Protests against Rodrigo Duterte

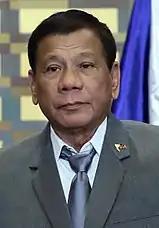

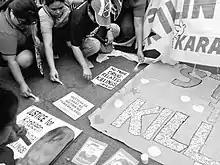

Duterte began the war against illegal drugs in the country the moment he began his presidency, promising to kill thousands of people involved in the drug trade. During the course of the drug war, more than 6,000 mostly petty drug users and suspects have been killed during police anti-drug operations. The killings have garnered attention from human rights groups, Western governments, and U.N. rights experts. Protests against the war on drugs, such as one done by Kalipunan ng Damayang Mahihirap (Kadamay) in front of Camp Crame, have been conducted as early as August 2016. Despite the deaths in the campaign, Duterte's popularity in opinion polls remained high. In September 2016, the University of the Philippines Carillon Tower bells were played to mark the beginning of protests by various groups that included LGBT Bahaghari, UP Diliman Center for Women's and Gender Studies, the University Student Council, Stop the Killings Network, GABRIELA, Samahan ng mga Ex-Detainees Laban sa Detensyon at Aresto (SELDA), and Karapatan.